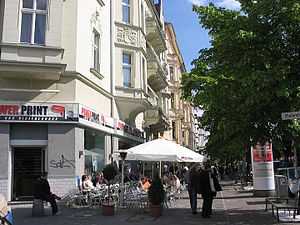
Winterfeldtplatz
Hjørnet Nollendorf-/Maaßenstraße
Winterfeldtplatz er en plads i den nordlige del af bydelen Schöneberg i Berlin. Hver uge er der marked på pladsen. Gennem gaden Maaßenstraße er pladsen forbundet med Nollendorfplatz 200 meter længere nord, samt med u-banelinjerne U1, U2, U3 og U4